Monument of Sivrihisar Airplane

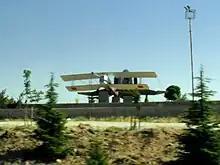

The Monument of Sivrihisar Airplane is a monument featuring a biplane replica in Sivrihisar district of Eskişehir Province, Turkey, to commemorate the purchase of a military aircraft by the citizens of Sivrihisar, and its donation to the Turkish military during the Turkish War of Independence.